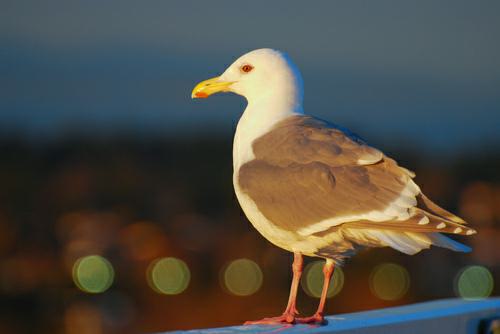
A photo of a western gull